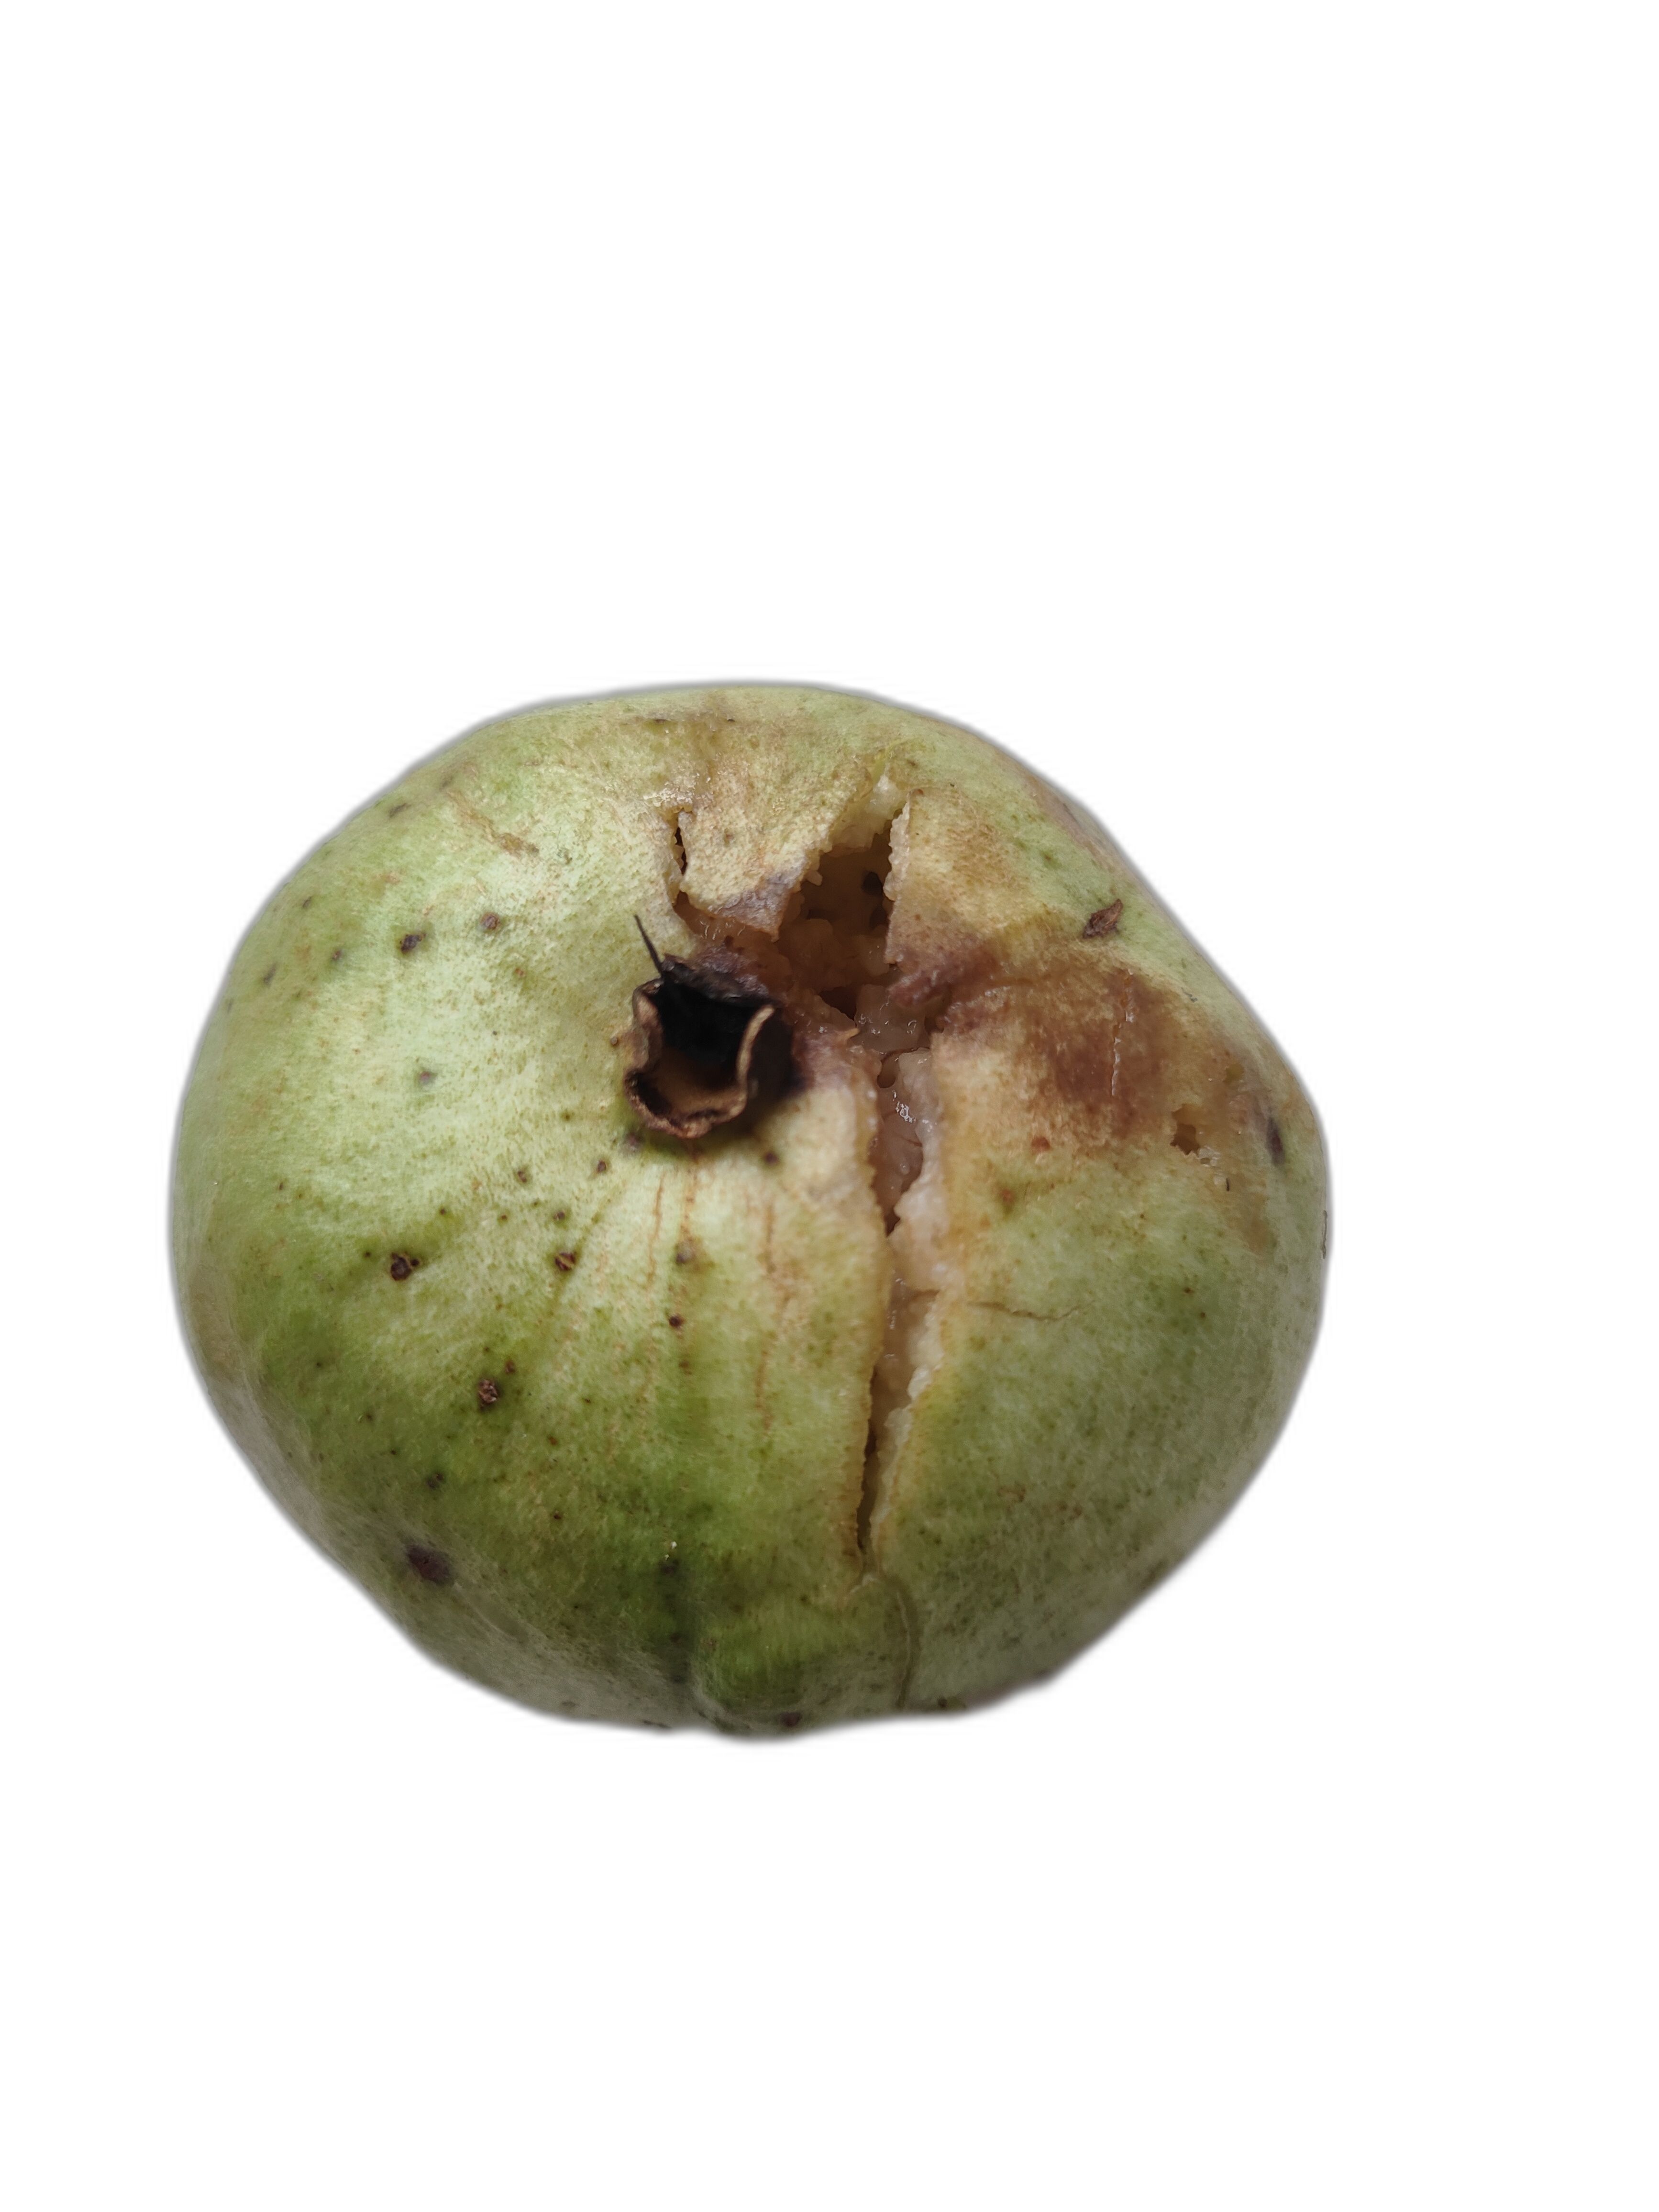
Plant part: fruit
Disease: Styler end root